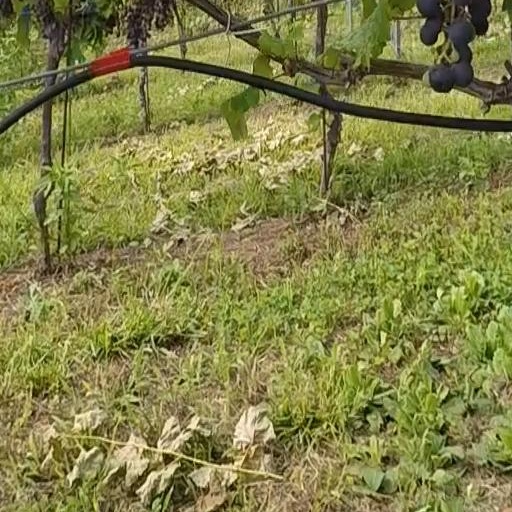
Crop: grape